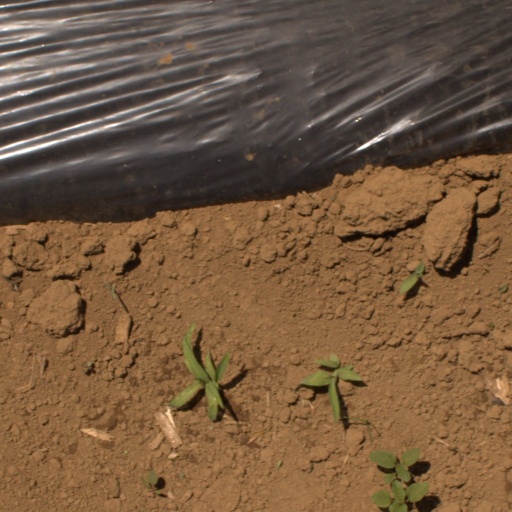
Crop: Jerusalem artichoke